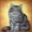
Label: cat